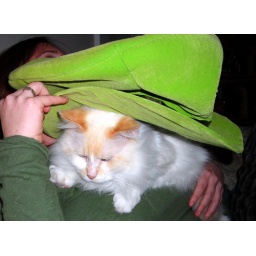
cat in the hat